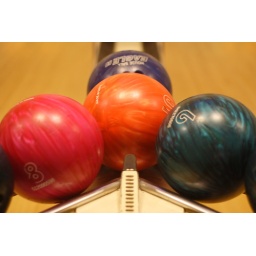
notice the weigths on the balls are in order:) the purple ball is a 12